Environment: real
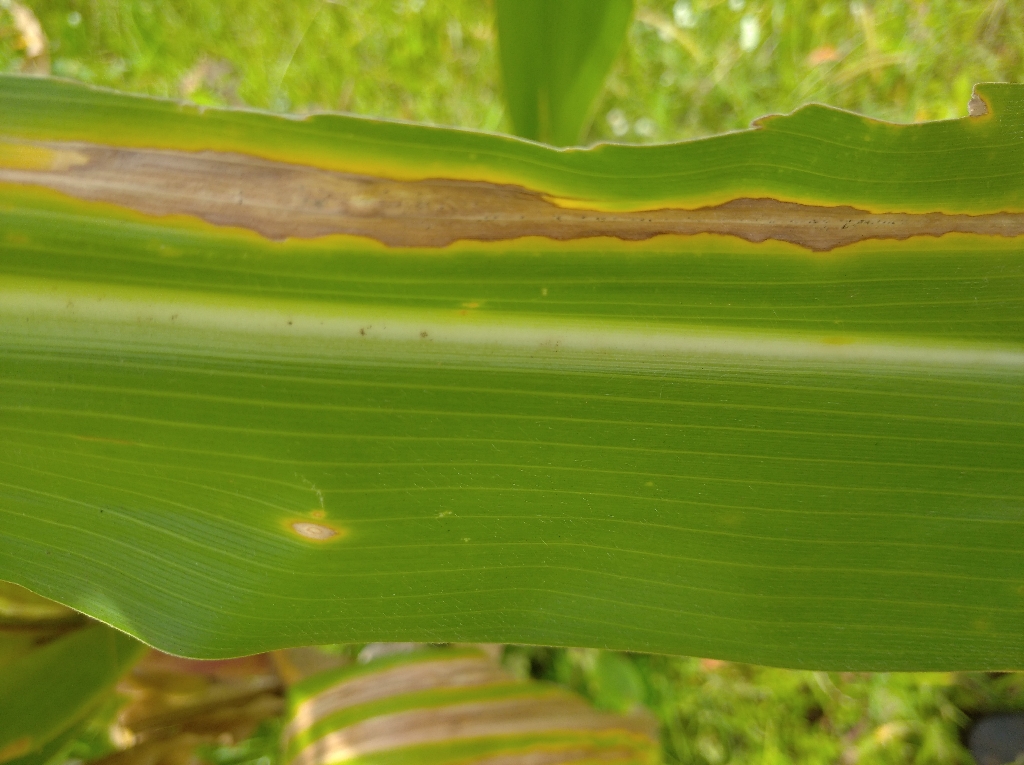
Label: northern_corn_leaf_blight